Étienne Rouchouze

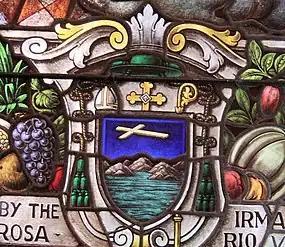
Episcopal arms of Msgr. Rouchouze in a window at the Cathedral of Our Lady of Peace, Honolulu.

Étienne Jérôme Rouchouze SS.CC. (1798–1843) was a French Catholic missionary in the Eastern Pacific Ocean (including the Kingdom of Hawaii in the Hawaiian Islands chain, also known as the former Sandwich Islands).